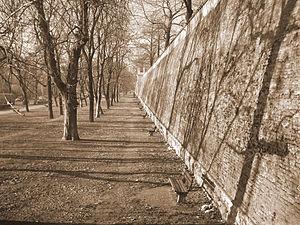
Sibiu rappelant le nom des montagnes proches : Cibin, est le chef-lieu du județ de Sibiu et, avec une population de 147 245 habitants est une des plus grandes villes transylvaines. Elle est traversée par la petite rivière Cibin, affluent de la rivière Olt, elle-même affluent du Danube.